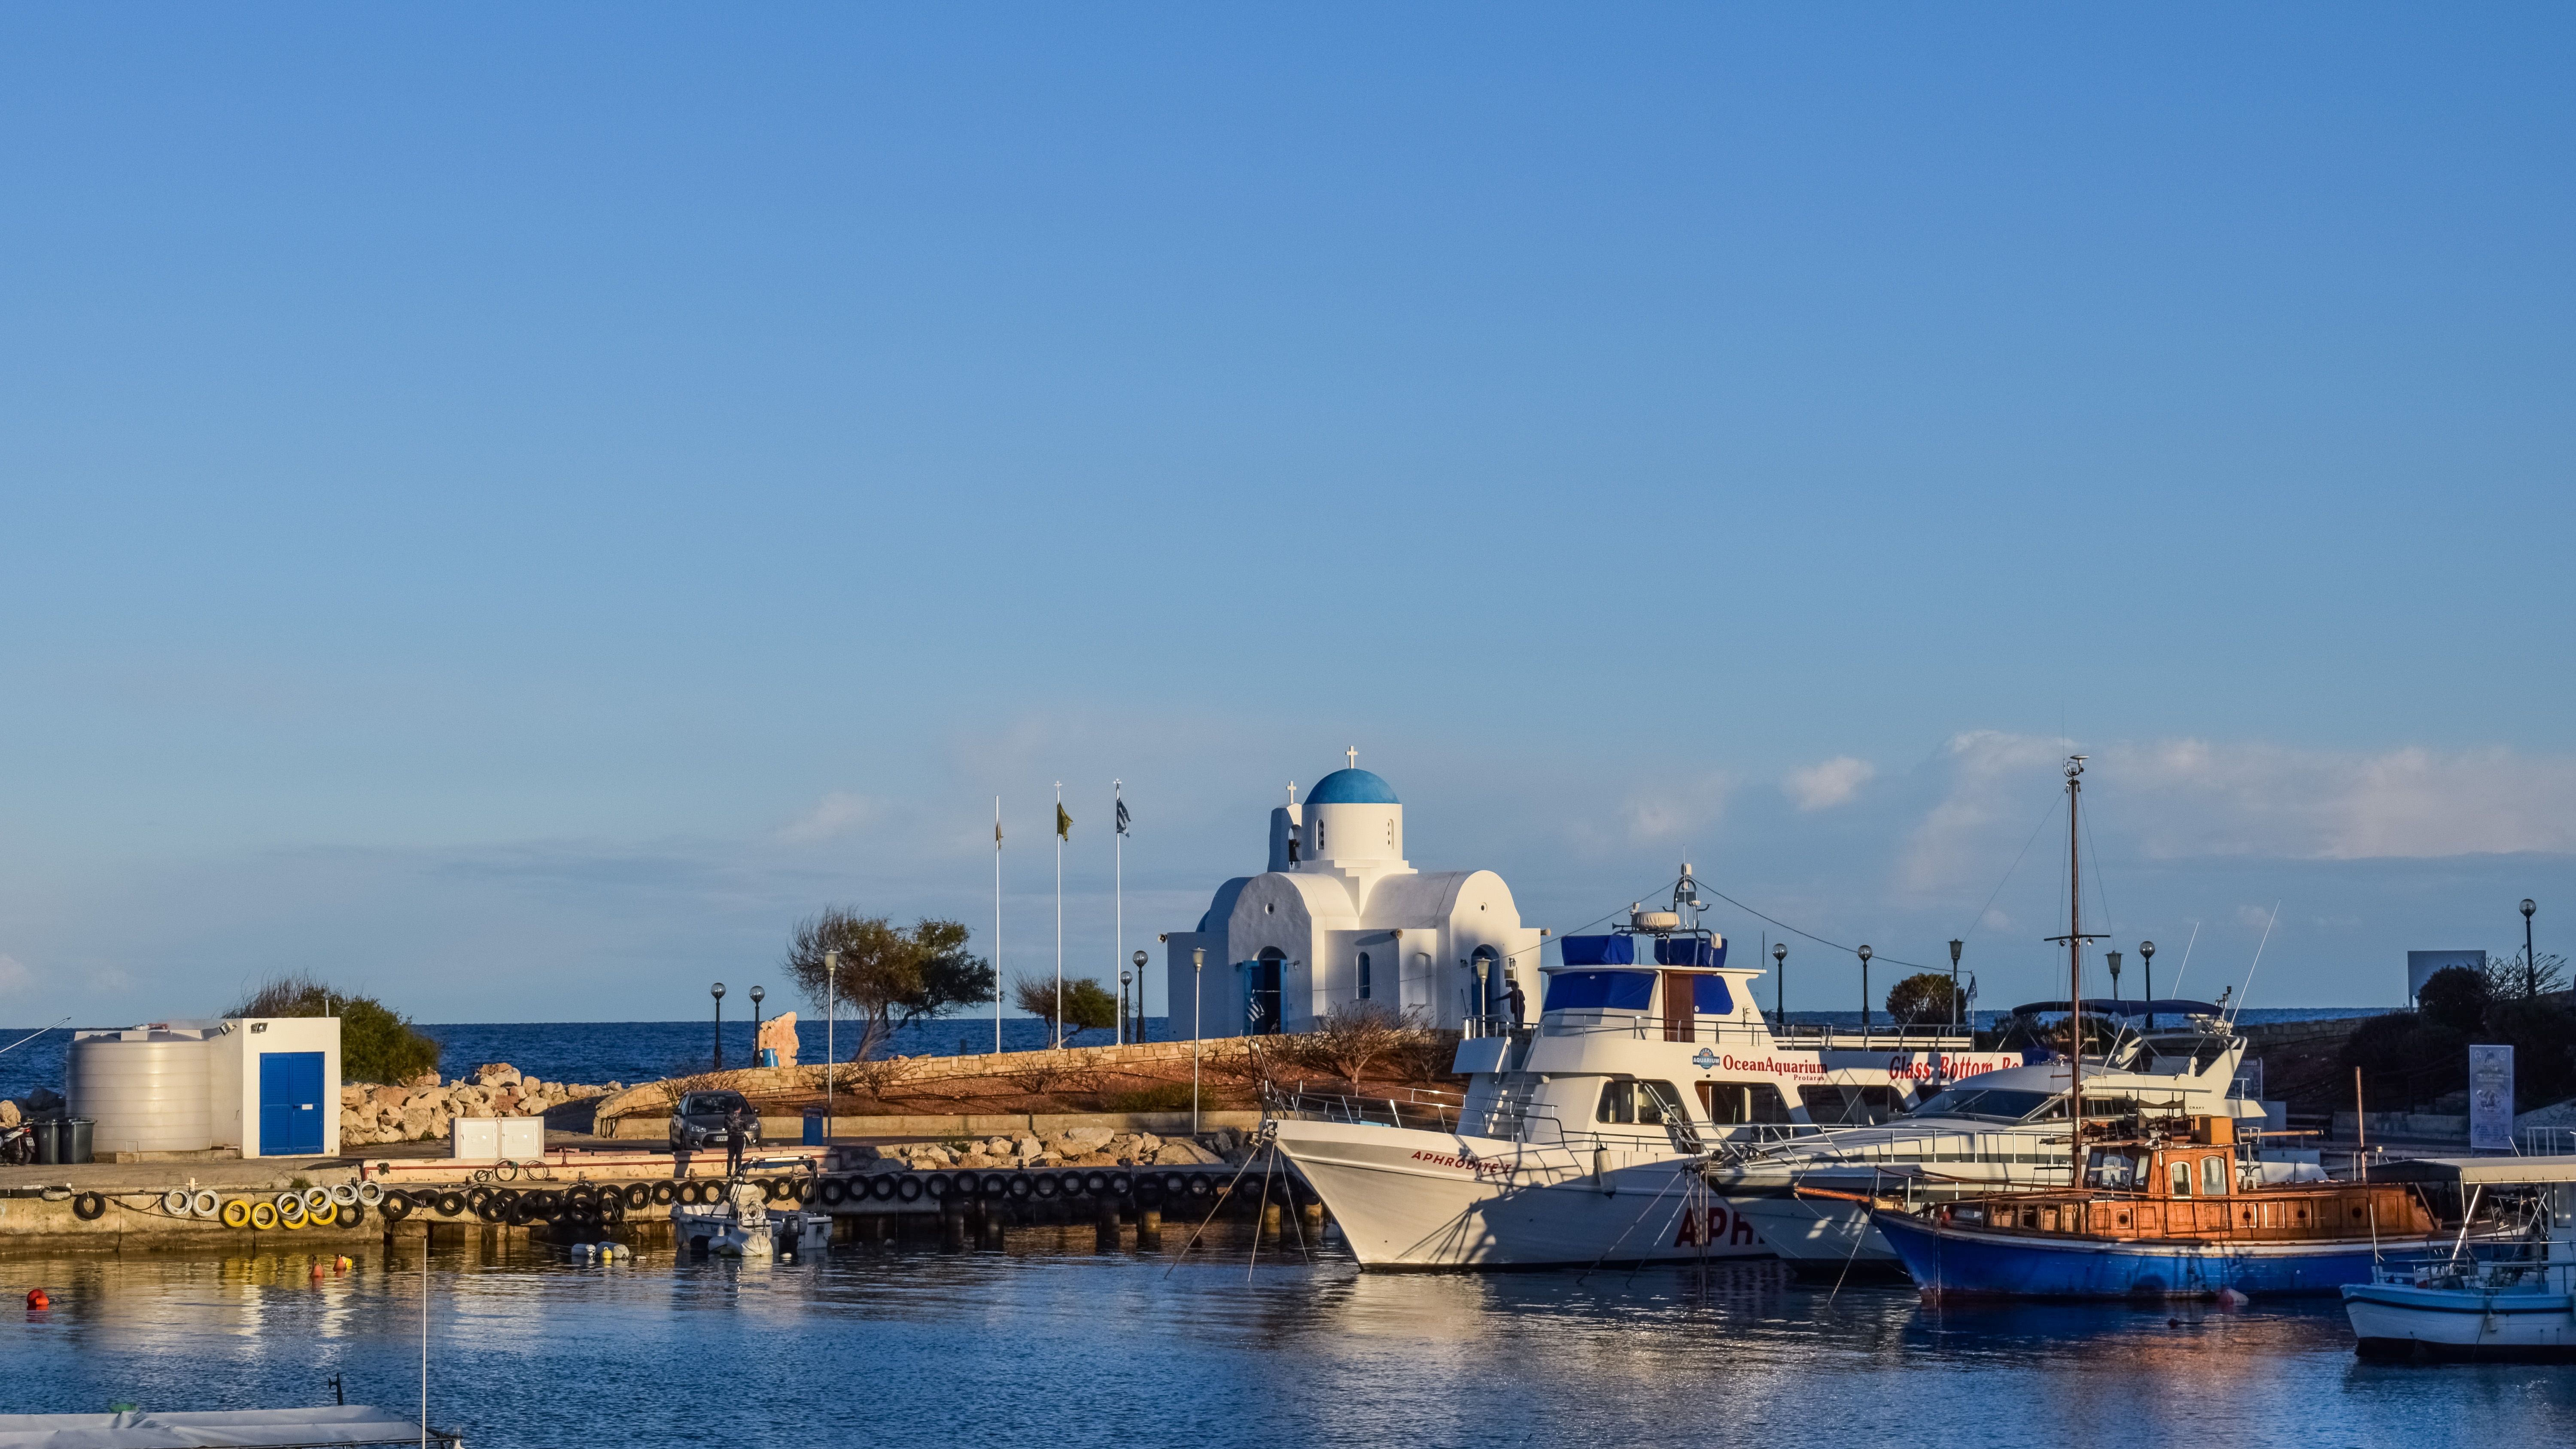
sea, coast, water, ocean, dock, boat, ship, vacation, mediterranean, vehicle, scenery, bay, island, harbor, port, waterway, ferry, infrastructure, picturesque, channel, watercraft, cyprus, passenger ship, protaras, fishing shelter